Van Vleck (crater)

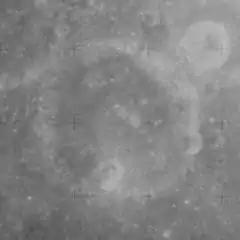
Apollo 16 Mapping Camera image

Van Vleck is a lunar impact crater that is located near the northeastern rim of the walled plain Gilbert, to the west of the Mare Smythii. The similar crater Weierstrass is nearly joined to the northwestern rim of Van Vleck. To the east is the small Carrillo.